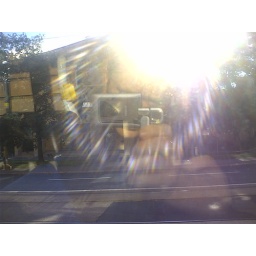
17:33 15 August, 2005. through a bus window in Helsinki